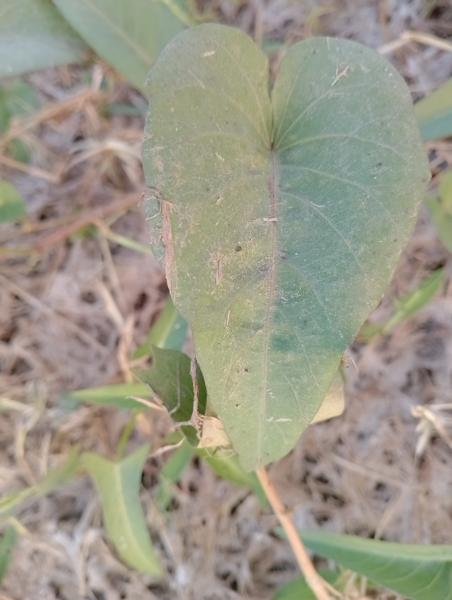
Weed species: Ipomoea aquatic